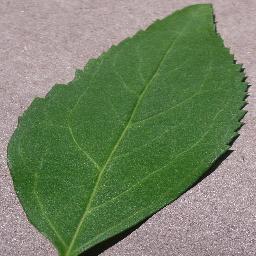
Label: Cherry___healthy